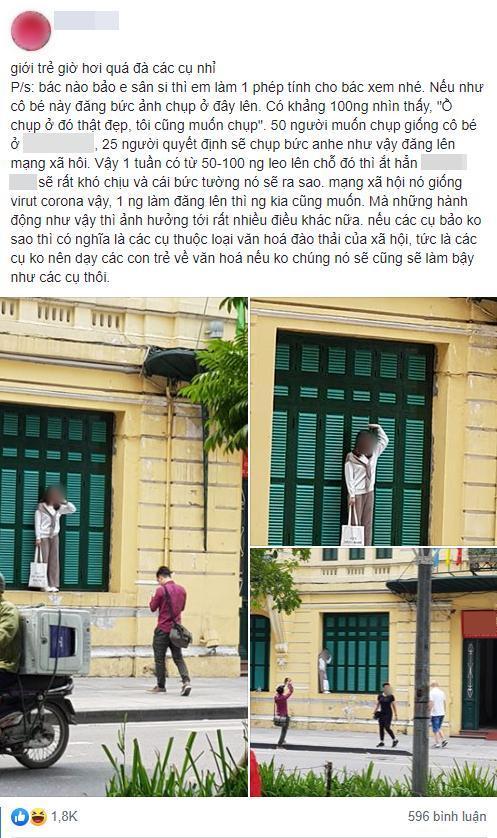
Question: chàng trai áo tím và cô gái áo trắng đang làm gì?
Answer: chàng trai áo tím đang chụp hình cho cô gái áo trắng